Yekaterinoslavka, Amur Oblast

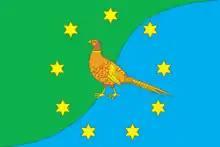
Flag of Yekaterinoslavka

Yekaterinoslavka is a rural locality (a selo) and the administrative center of Oktyabrsky District of Amur Oblast, Russia. Population: